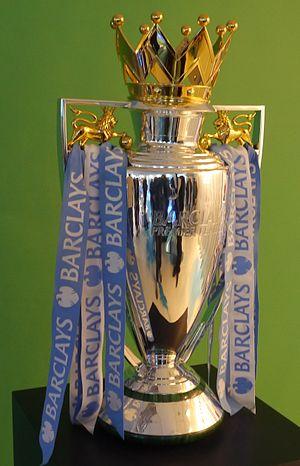
Le trophée de la Premier League remporté par Manchester City durant la saison 2013-2014